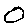
Label: 0